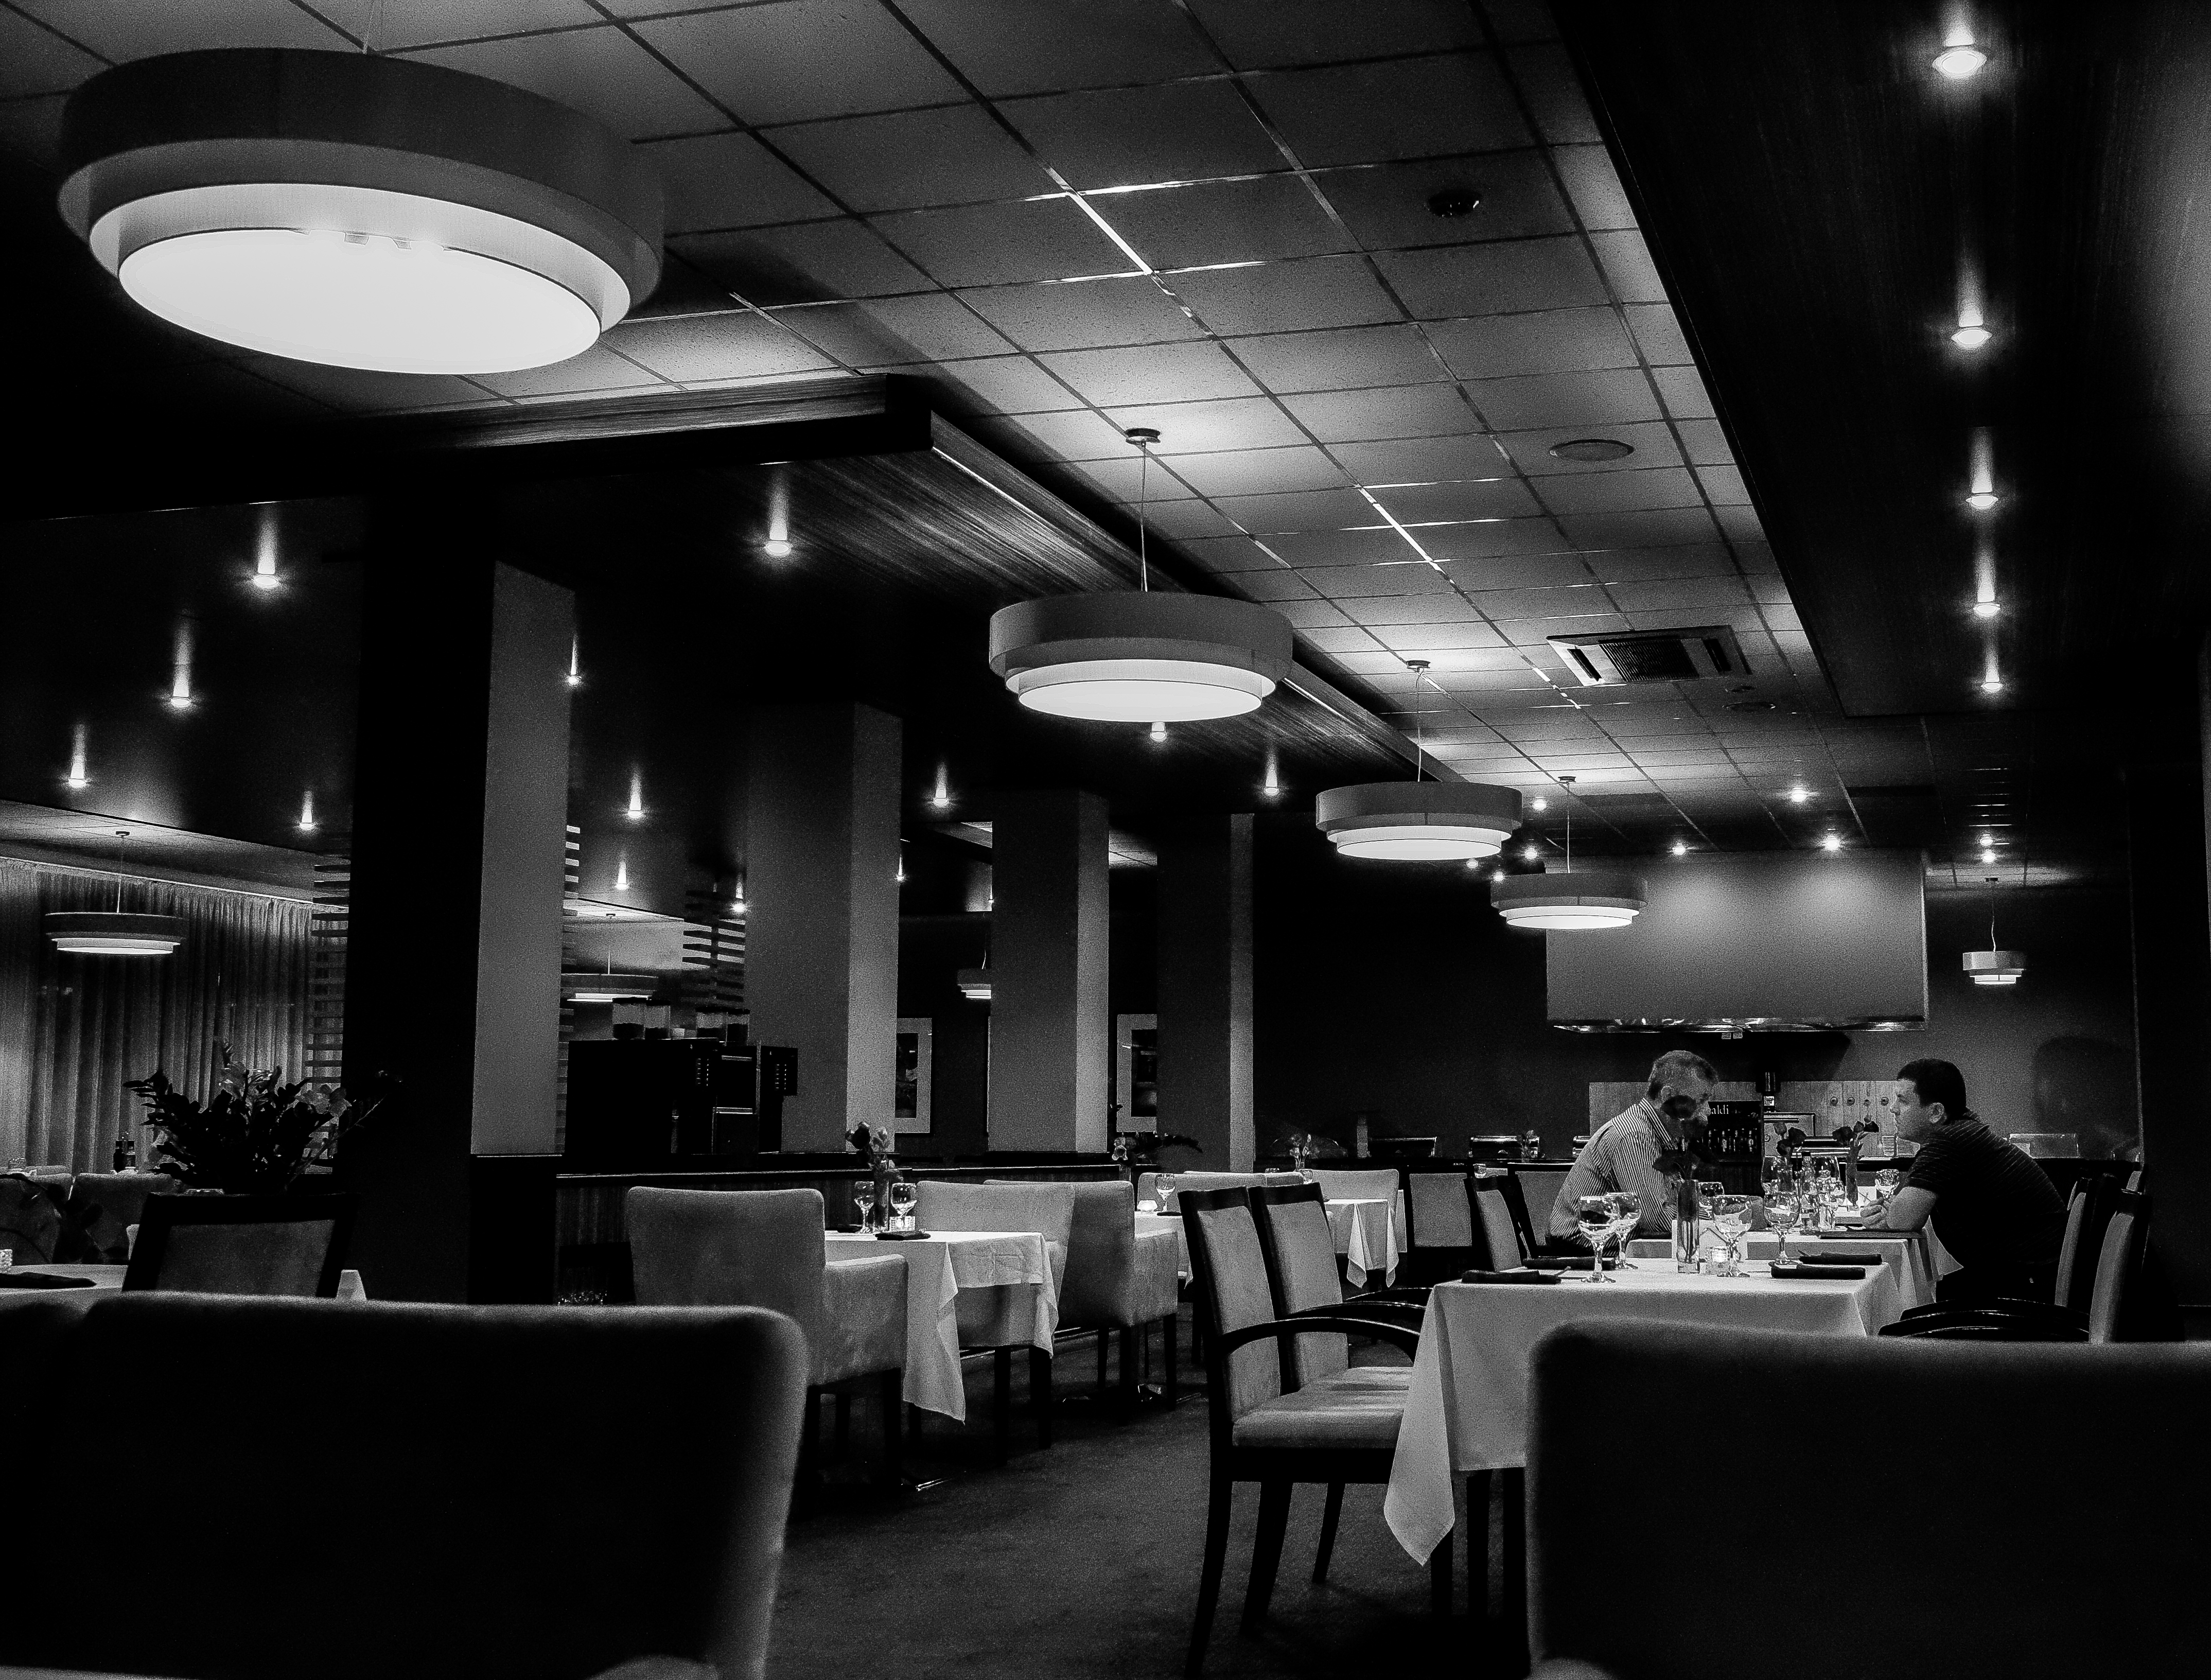
black and white, white, restaurant, bar, black, monochrome, tourism, lighting, interior design, design, schwarzweiss, tourismus, monochrom, jamesbond, moldawien, 60er, monochrome photography